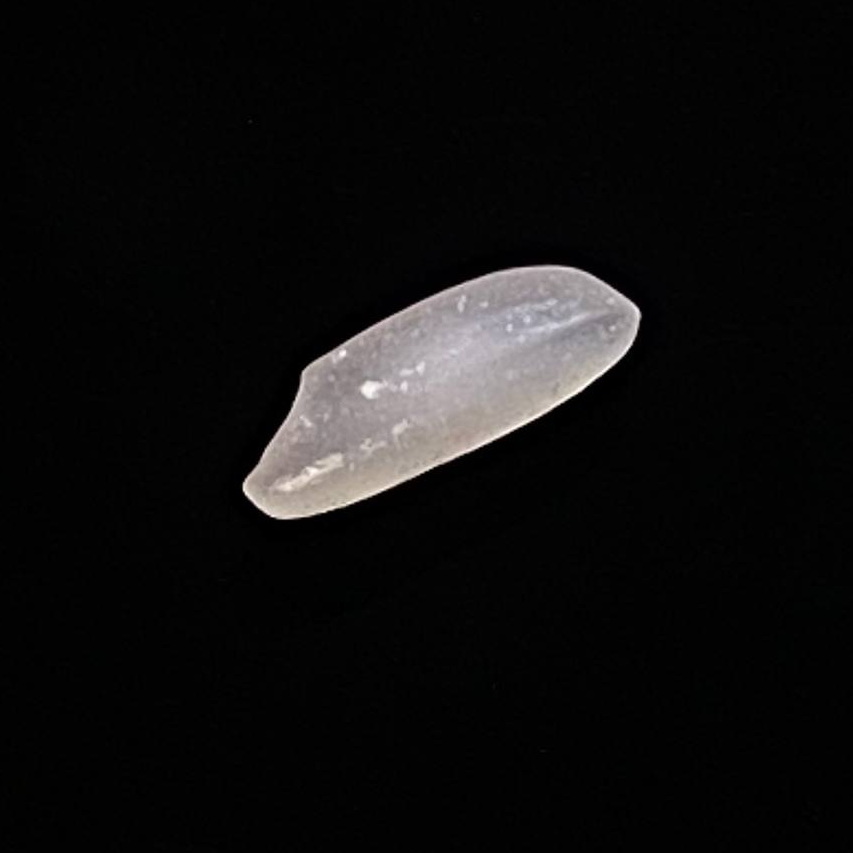
Rice variety: Shampakatari